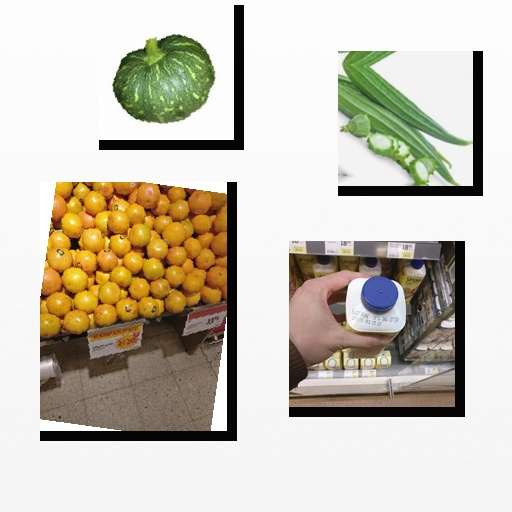
Food items: sponge_gourd, pumpkin, yoghurt, red_grapefruit